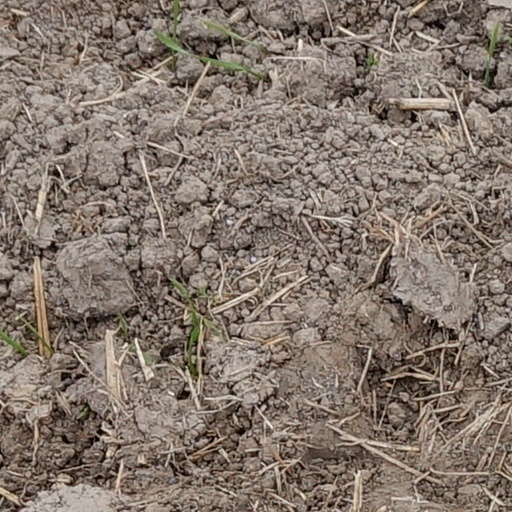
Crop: wheat